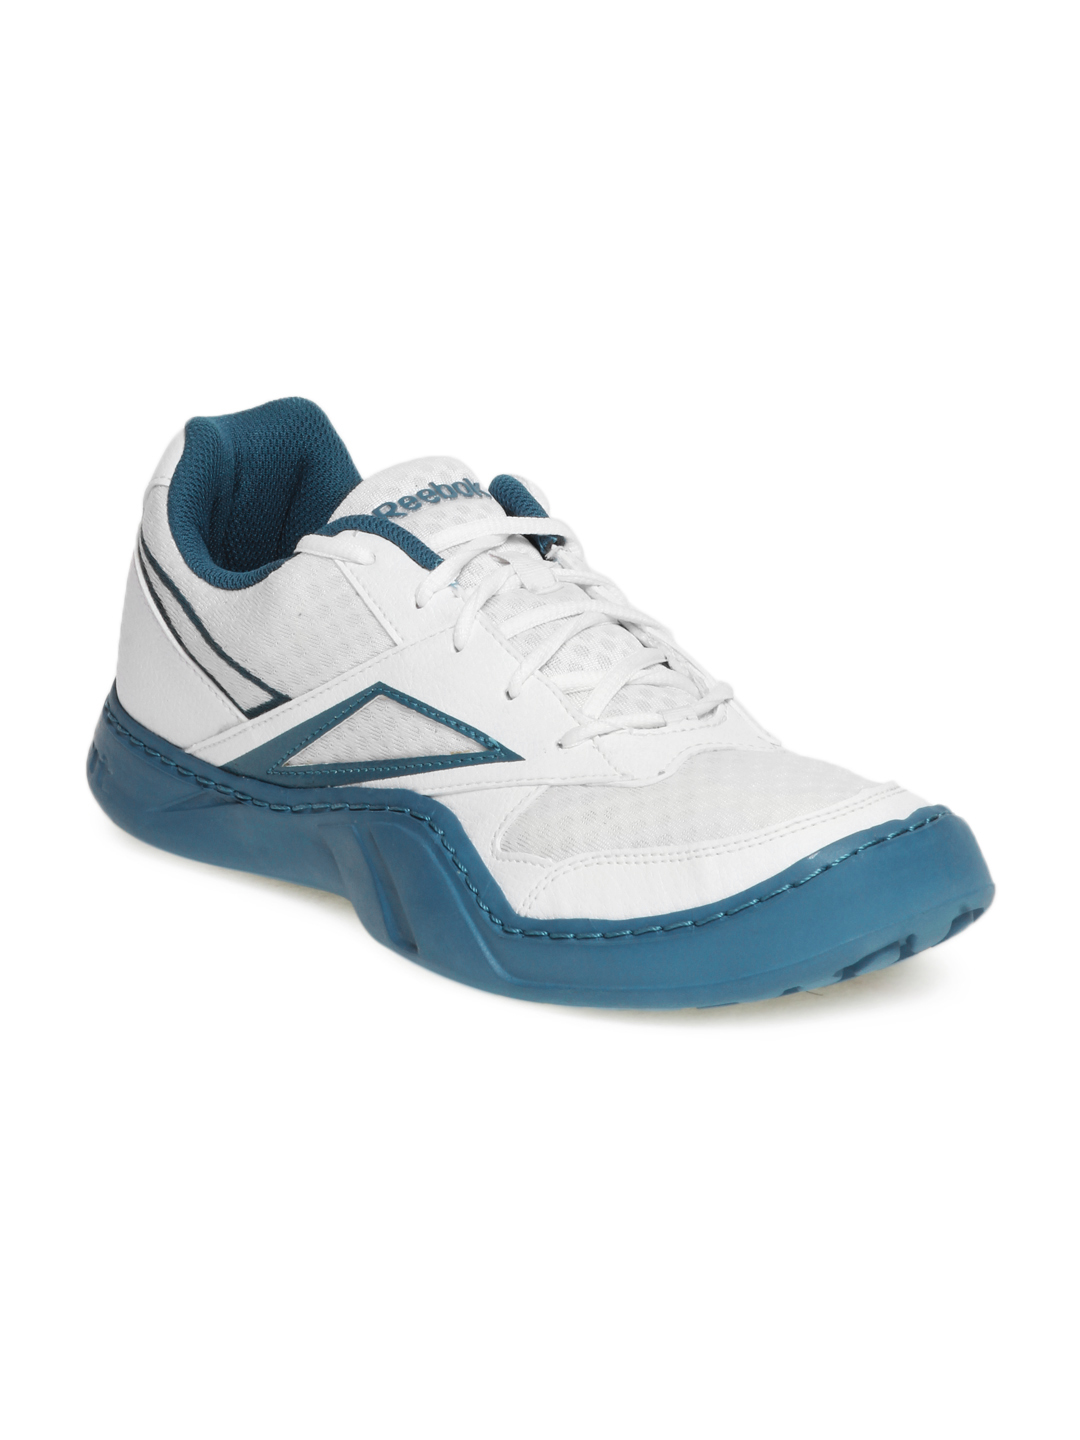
Reebok Men White Gravity Trainer Sports Shoes
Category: Footwear / Shoes / Sports Shoes
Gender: Men
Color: White
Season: Summer 2013
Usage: Sports